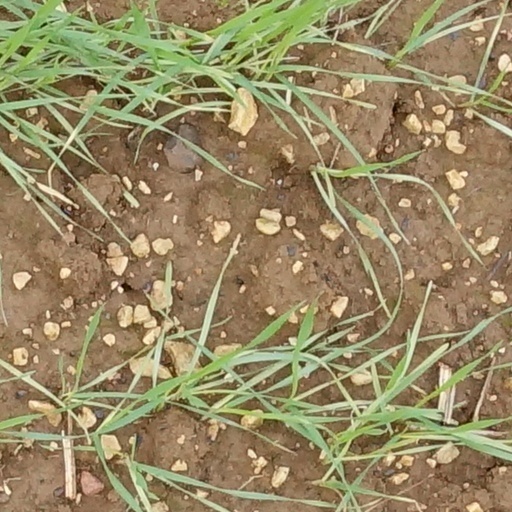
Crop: wheat